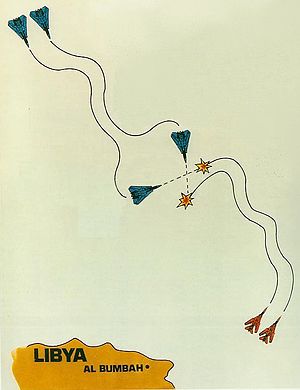
Store Syrte-episoden (1989) / Historie / Slaget
En forenklet oversigt over episoden.
Den 2. Store Syrte-episode udspillede sig den 4. januar 1989 i Store Syrte da to F-14 Tomcats fra United States Navy skød to libyske MiG-23 Floggere som angiveligt forsøgte at engagere dem, som det var sket under en lignende episode under en anden episode i 1981.